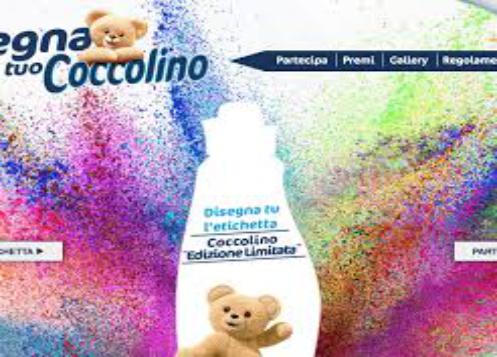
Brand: Coccolino
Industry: Necessities